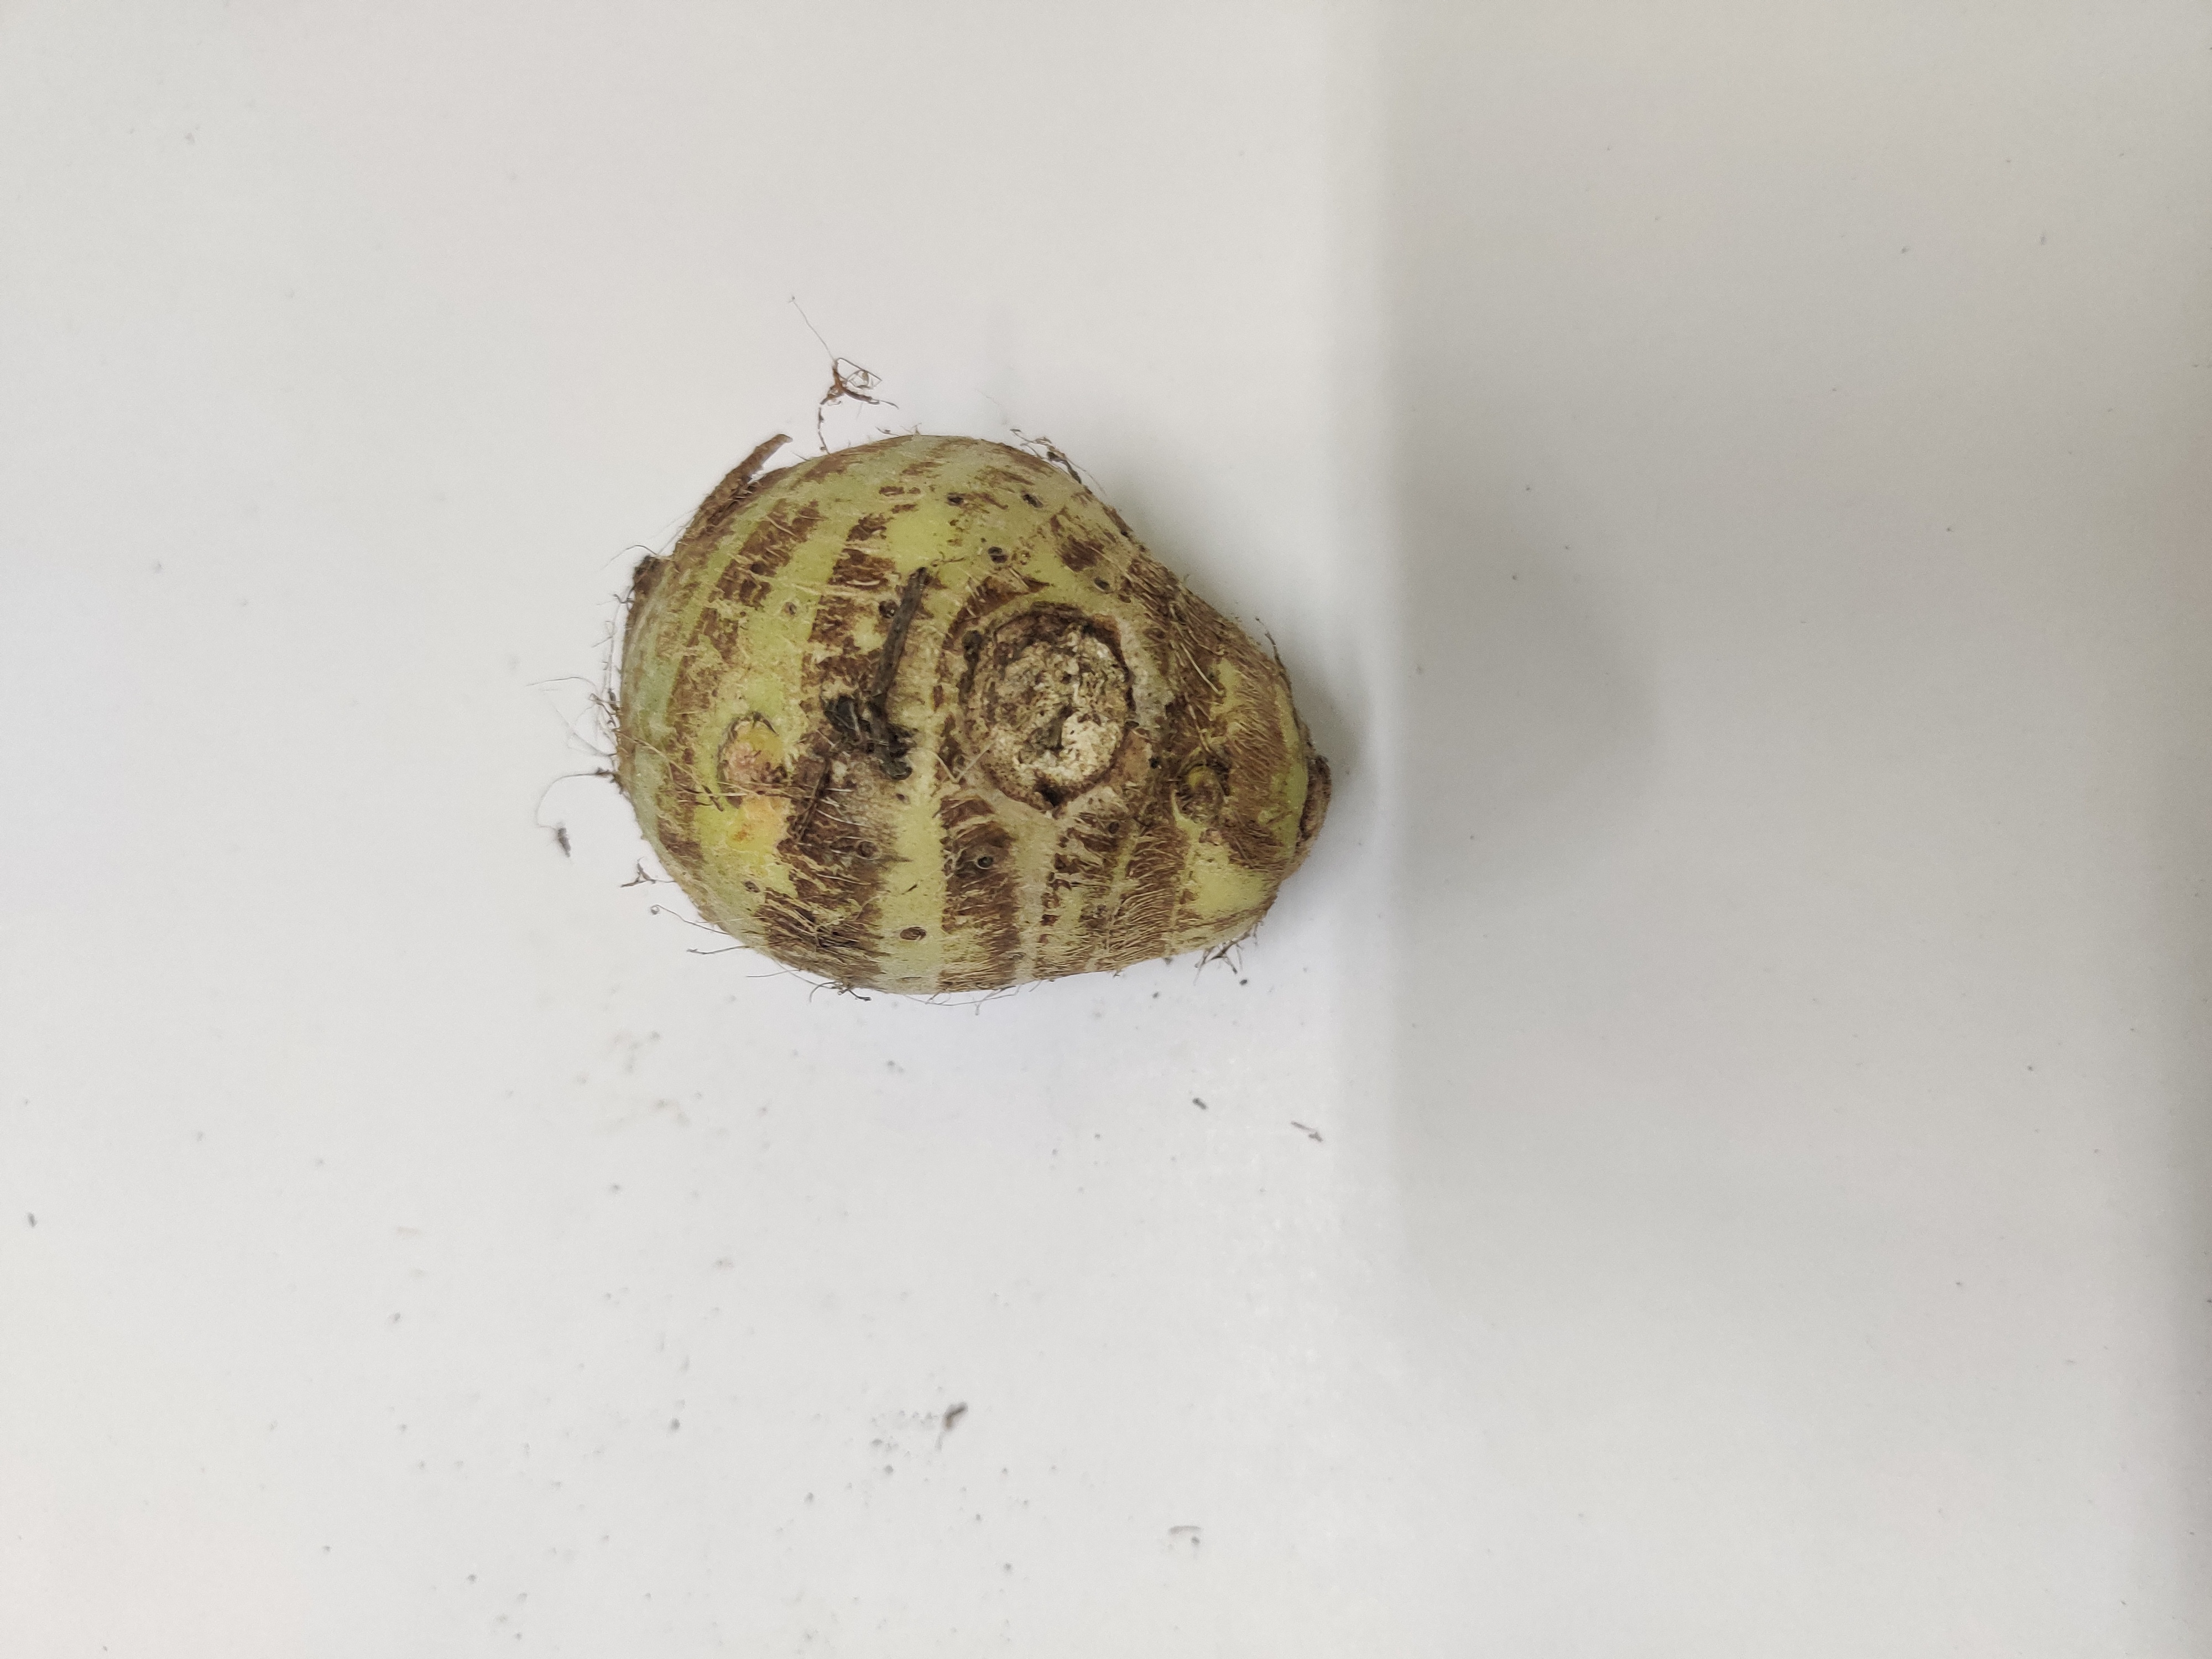
Crop: Taro root
Condition: Severely Damaged